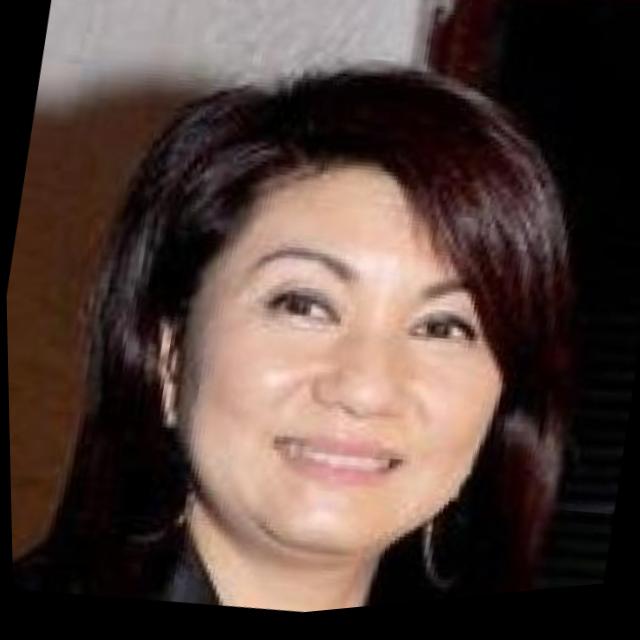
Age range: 45-64